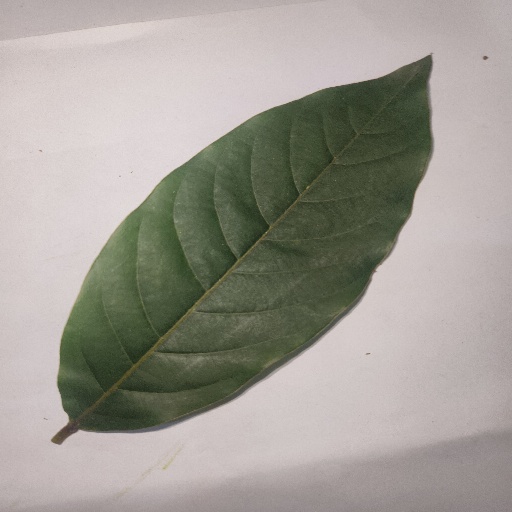
Species: HariTaki
Leaf condition: Healthy Leaf